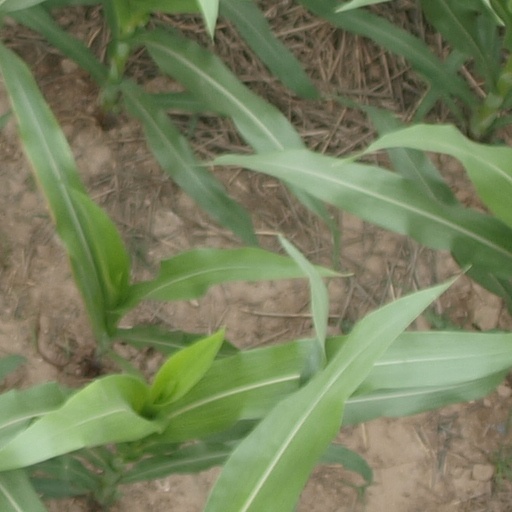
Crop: maize; corn